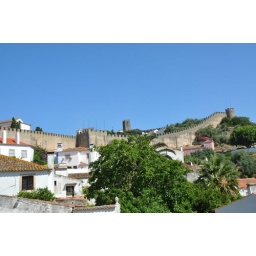
View of castle in Obidos from our 500 year old manner house turned hotel.